Andy Ferrell

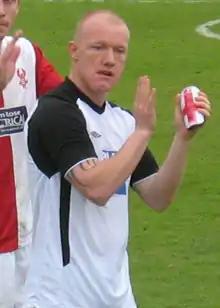
Ferrell in 2009

Andrew Eric Ferrell (born 9 January 1984) is an English footballer. He played in League Two for Hereford United during the 2006–07 season.